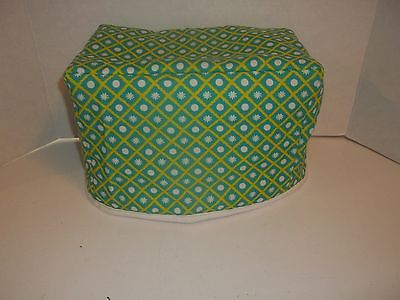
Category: toaster